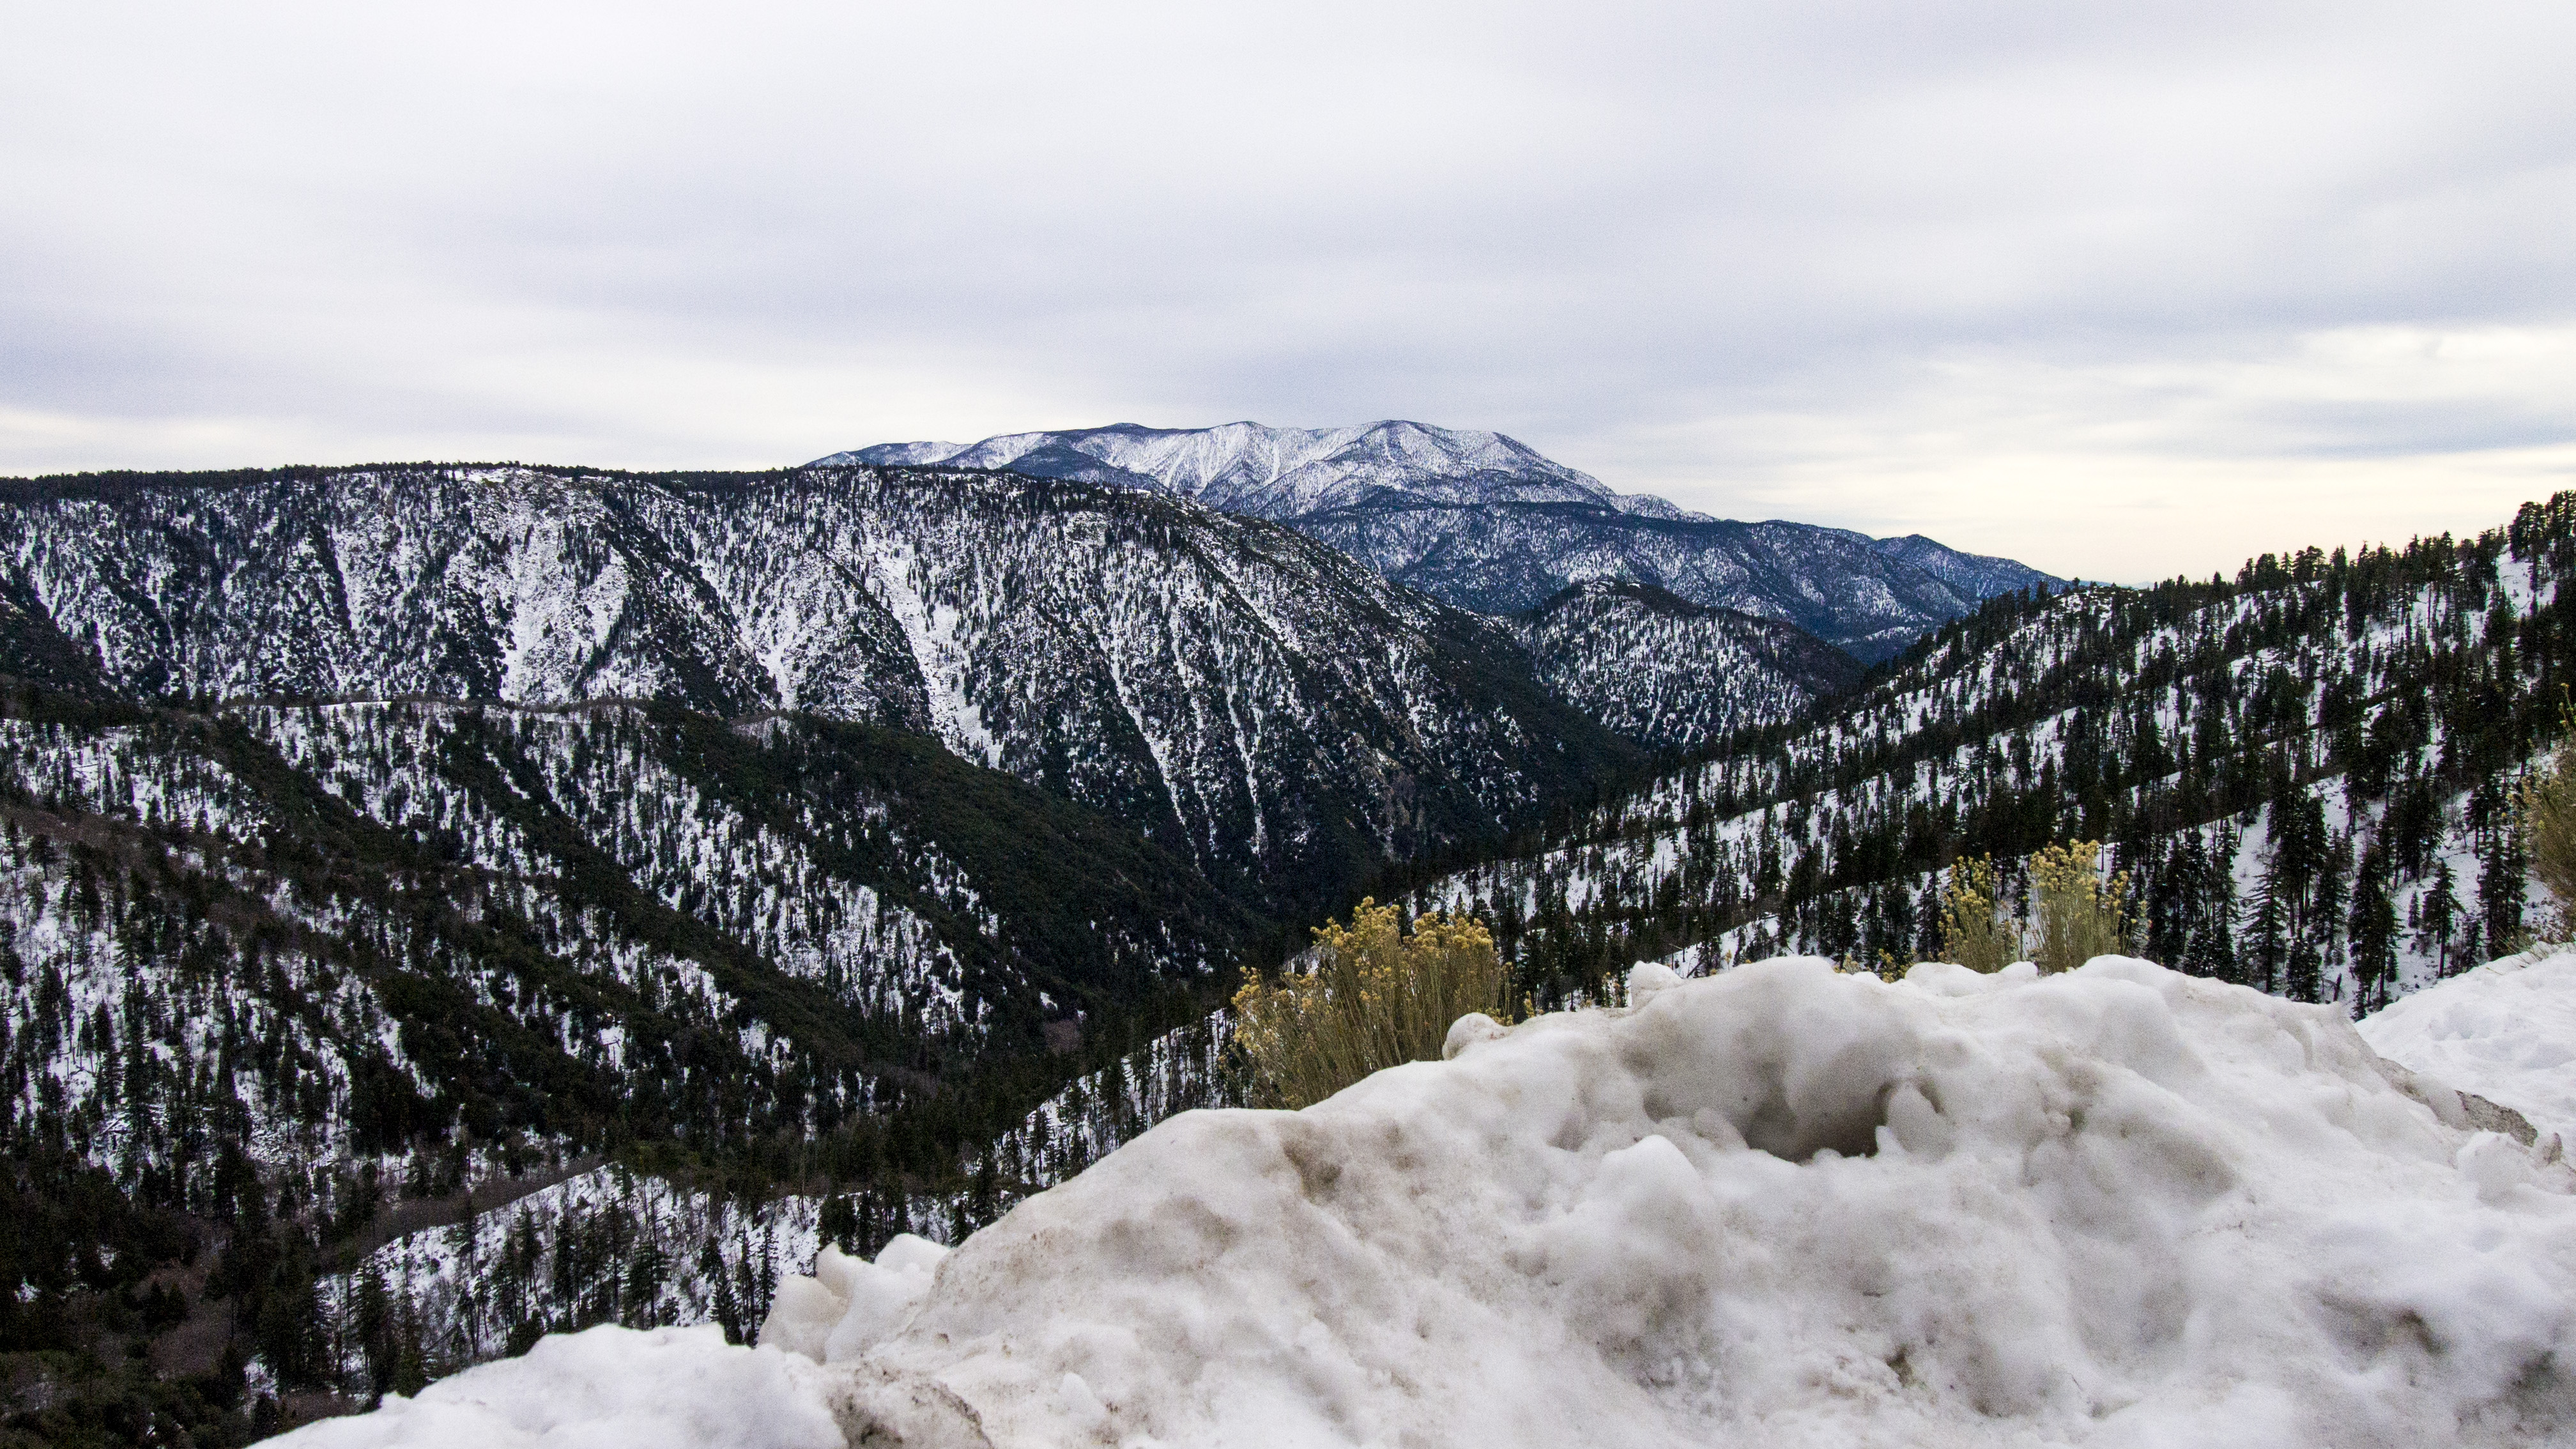
landscape, nature, wilderness, mountain, snow, winter, adventure, mountain range, weather, child, season, ridge, summit, family, creativecommons, fun, wife, happy, alps, day, husband, landform, mountain pass, geographical feature, mountainous landforms, geological phenomenon